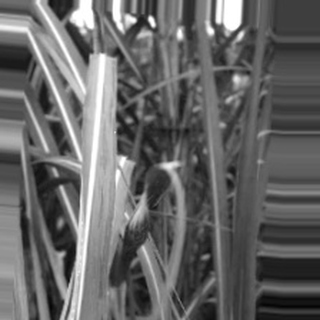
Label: sugarcane_bacterial_blight